First International Syndicalist Congress

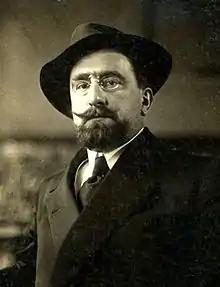
Alceste De Ambris

Eventually, Fritz Kater withdrew the German proposal. It had become clear that, even among the proponents of an International, most preferred putting the founding off for the moment. The creation of the International Syndicalist Information Bureau, upon which all participants agreed, was decided as a compromise. The question where it would be seated was the next controversial issue. Both the German FVdG and the Dutch NAS proposed Amsterdam. Once again, De Ambris strongly disagreed. He felt Paris was a better location and suggested the hat makers' union as its administrators. Most delegates, however, felt the bureau could be seated neither in Paris, because of the CGT, nor in Berlin, the location of ISNTUC's headquarters, and therefore agreed on Amsterdam. Bitterly opposed to this idea, De Ambris, who had already been critical of the voting procedures, which gave each delegate one vote, from the start, proposed giving each nation one vote, but a vote - by delegate - rejected his proposal. Angrily, De Ambris withdrew from the congress. The rest of the delegates then agreed that the Bureau would be managed by the NAS in Amsterdam. Its role would be to facilitate the exchange of information between the national groups, to cultivate syndicalist solidarity, and to organize future congresses. It would publish the "Bulletin international du mouvement syndicaliste", thus far edited by Cornelissen, and draw its revenue from the subscriptions to this periodical. These decisions, except for the seat of the bureau, were made unanimously. Kater officially closed the congress calling for the remaining issues to be discussed at the next meeting to be held in Amsterdam.